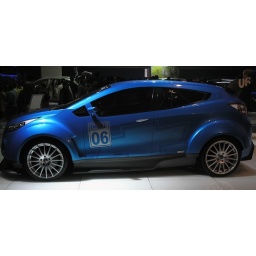
side view of a car by chevrolet at. the auto expo. quite a cool colour and looks great. WTCC 06